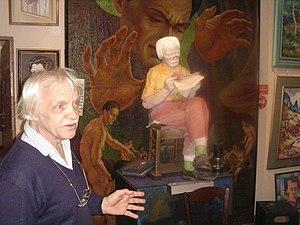
En 2019, dans un court-métrage de Sidney Beaucheron, Inspire, André Gonnet incarne, dans une allégorie de la création artistique, un personnage dont la statue, sculptée par Miguel Le Bacon, s'anime soudain puis joue du violoncelle, déployant tous son talent en harmonie avec la beauté naturelle d'un décor s'étendant à l'infini
André Gonnet est un musicien et violoncelliste français. Il est aussi connu sous le pseudonyme Edgar de Cherzé.